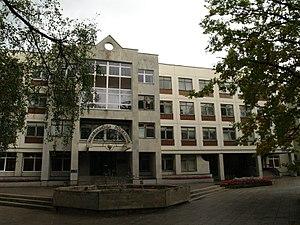
Maarjamõisa est un quartier de Tartu en Estonie.